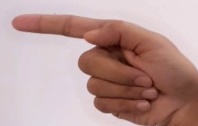
ASL sign: G